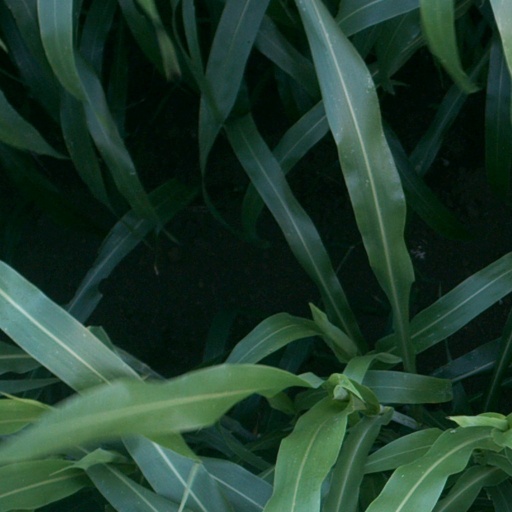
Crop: sorghum